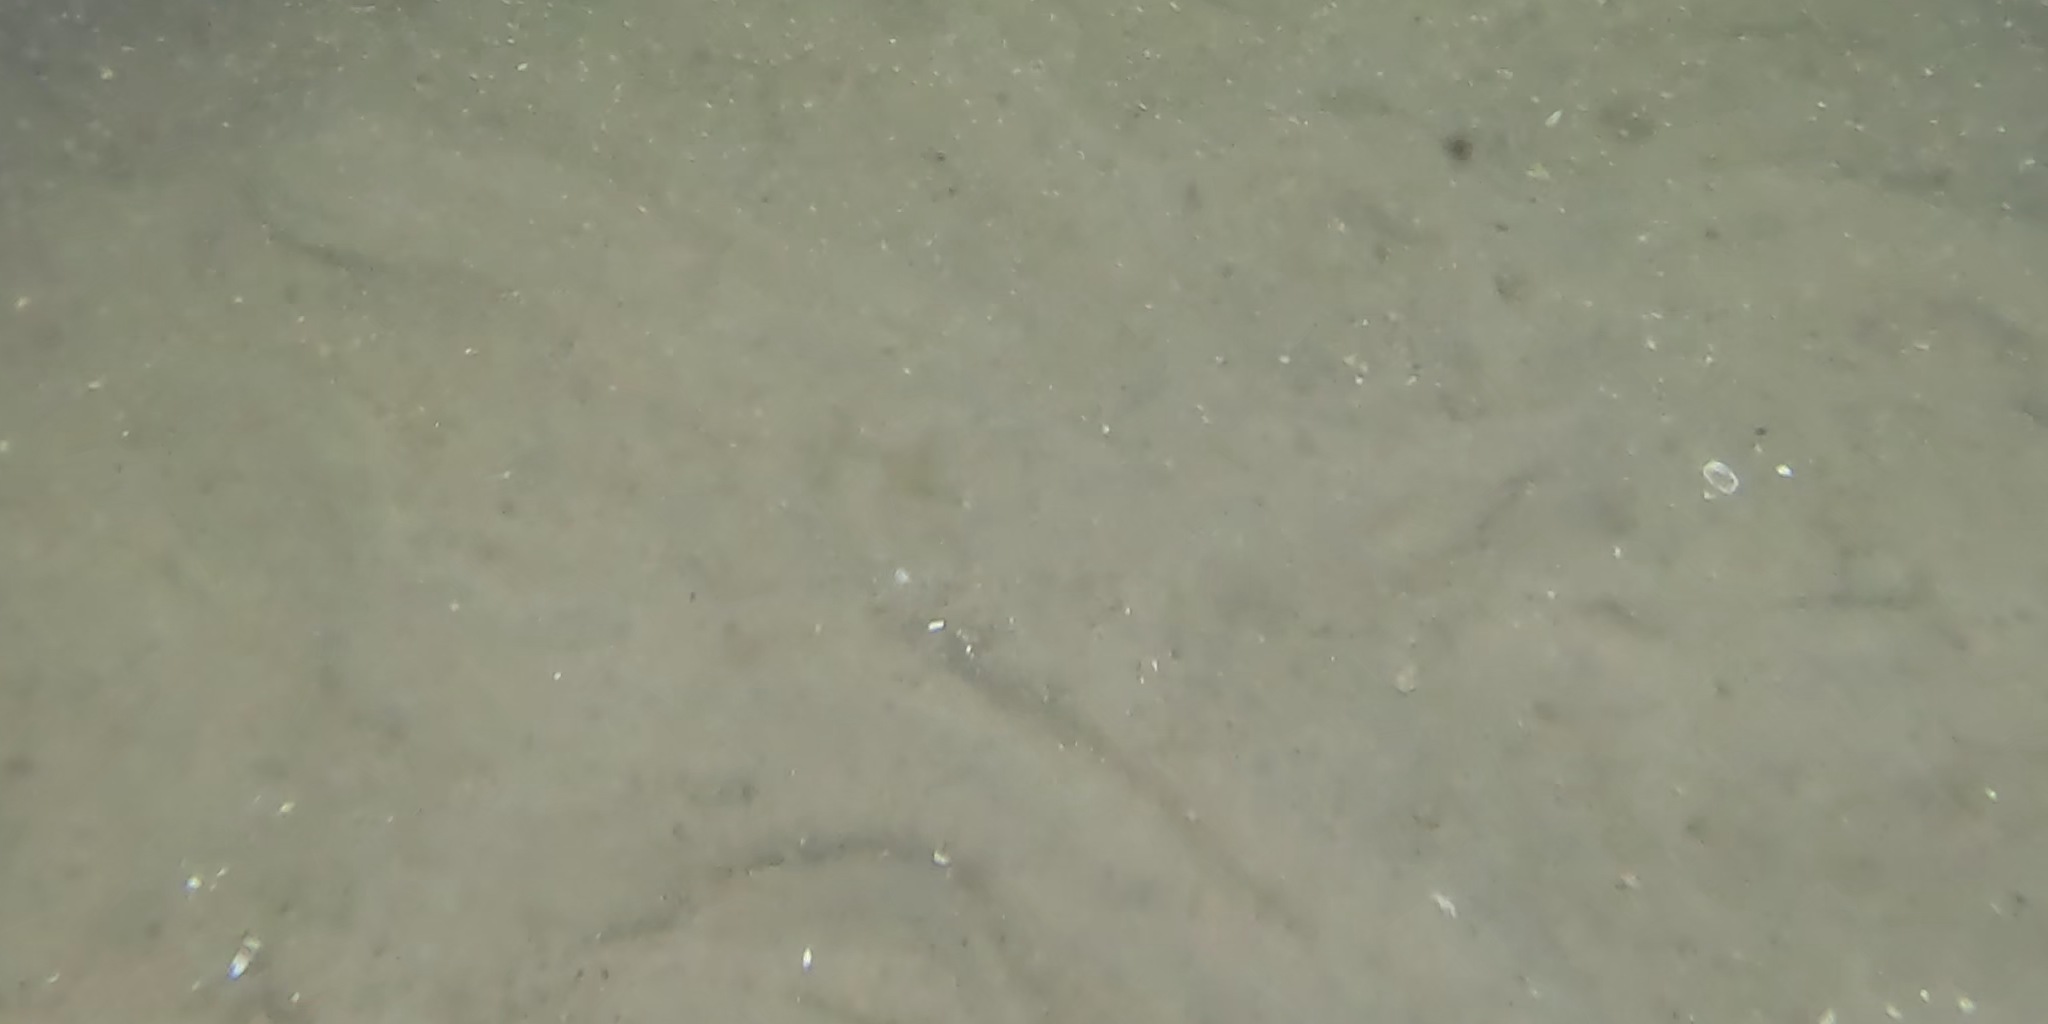
Seabed habitat: sand